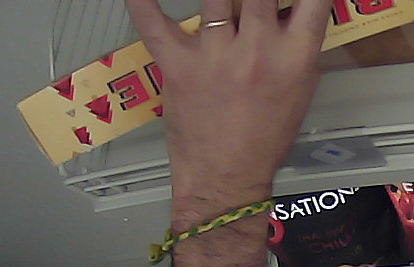
Product: toblerone_white